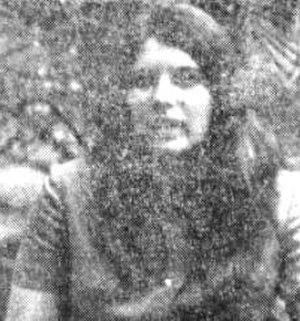
Nataša Urbančič est une athlète slovène, spécialiste du lancer du javelot.